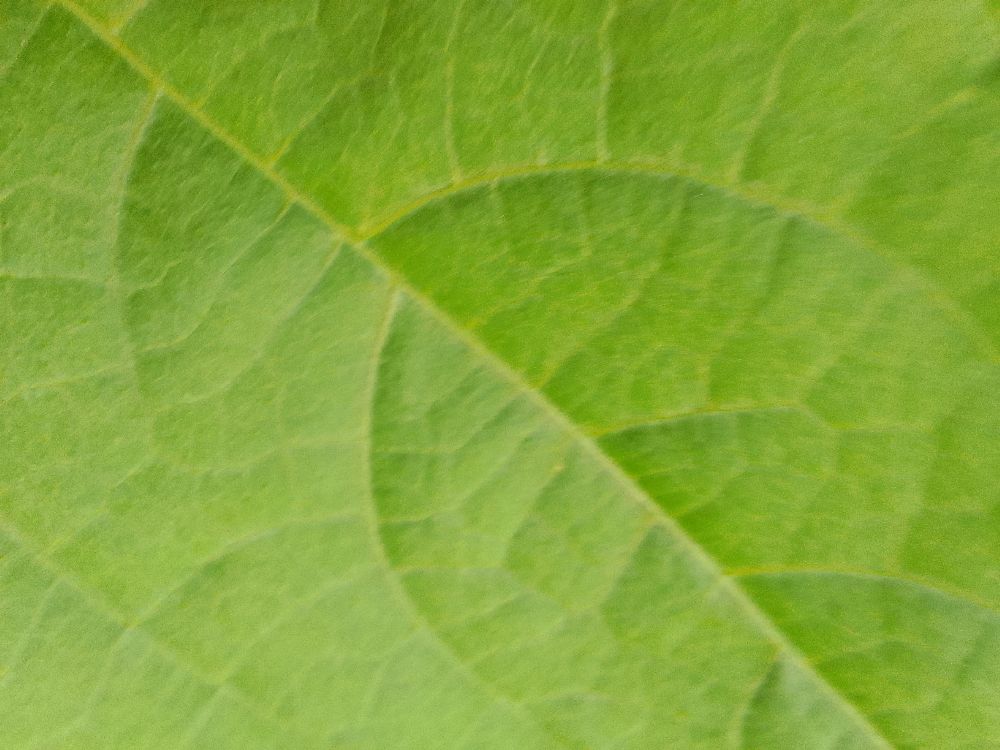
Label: healthy